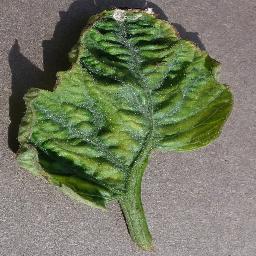
Label: Tomato___Tomato_Yellow_Leaf_Curl_Virus